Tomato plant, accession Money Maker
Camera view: horizontal (90 deg, fisheye); turntable rotation: 300 degrees
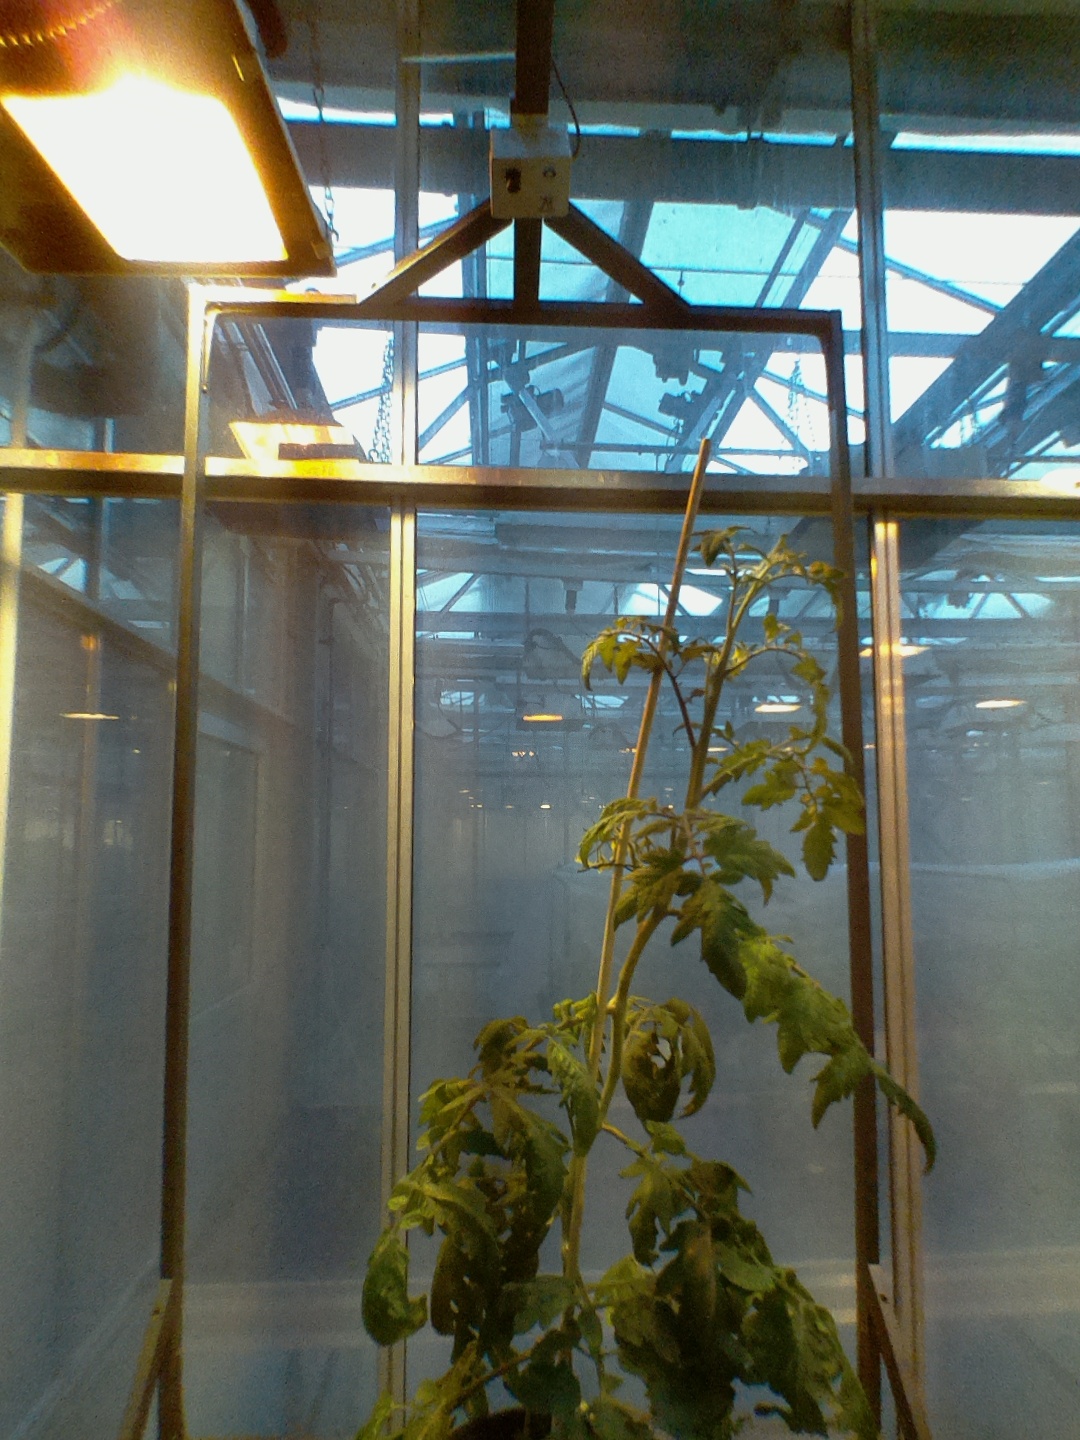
BBCH growth stage 71: 10%-20% of final fruit size